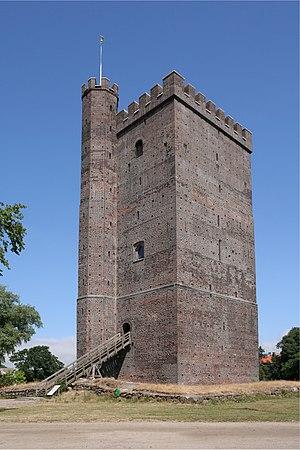
Ove Gjedde était un amiral danois, également membre du gouvernement d’intérim au pouvoir entre la mort de Christian IV et le règne de Frederick III.
Helsingborg est une ville suédoise située sur la côte du détroit de l'Øresund, au niveau de son point le plus étroit, la ville danoise d'Elseneur n'étant qu'à 4 km. C'est le chef-lieu de la commune de Helsingborg. Elle est habitée par 97 122 personnes, ce qui la place au 8ᵉ rang des villes les plus peuplées de Suède.
Kärnan ou Kernen est une tour médiévale située sur le territoire de la commune suédoise d’Helsingborg, en Scanie. Elle est le dernier vestige d’une importante forteresse danoise, qui servait avec le château de Kronborg de l’autre côté de l’Øresund à contrôler l’entrée de la mer Baltique.